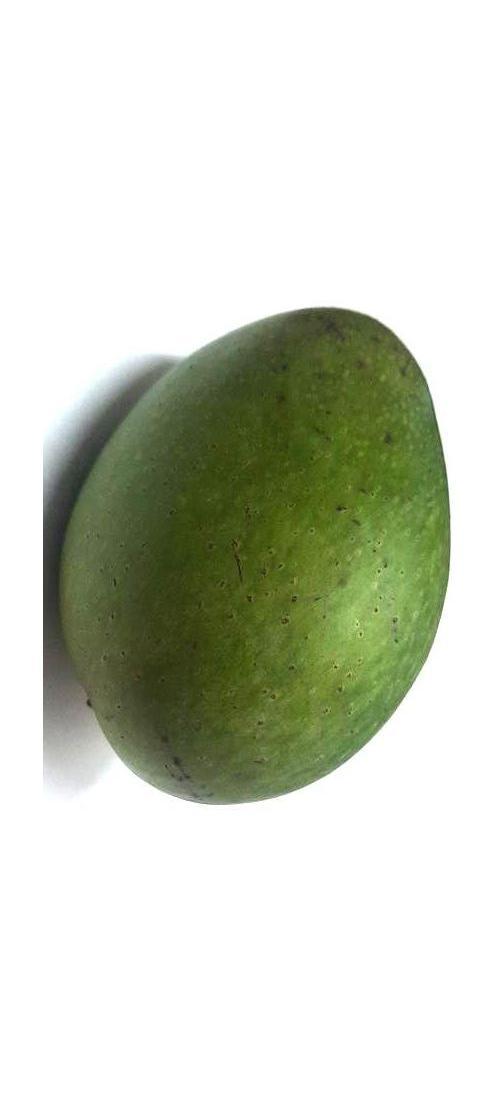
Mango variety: Ashshina Zhinuk